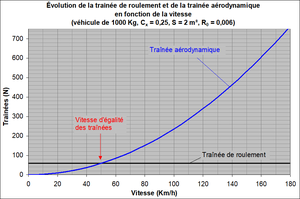
Croisement des traînées aérodynamique et de roulement
L’aérodynamique automobile est l'étude des phénomènes aérodynamiques induits par l'écoulement de l'air autour d'un véhicule automobile en mouvement. La connaissance de ces phénomènes permet entre autres, de réduire la consommation des véhicules en diminuant leur traînée, d'améliorer leur comportement routier en influant sur leur portance et de diminuer les phénomènes aéroacoustiques ainsi que les turbulences à haute vitesse.